List of Xbox 360 retail configurations

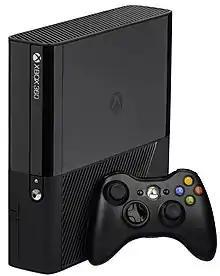
The Xbox 360 E, restyled with design traits of the Xbox One

At Microsoft's E3 press conference on June 10, 2013, another hardware revision of the Xbox 360 known as Xbox 360 E was unveiled for immediate availability. It is a revision of the S model with a new Xbox One-inspired casing, carrying a more rectangular appearance and a two-tone color scheme. It has one fewer USB port and no S/PDIF, YPbPr component or S-video connections. Its internal hardware is otherwise similar to the S model. SKUs and pricing for the new model are identical to those of the previous model.